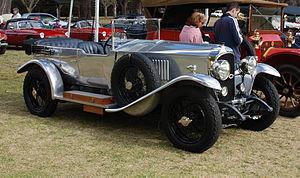
La Vauxhall 30-98 est une voiture fabriquée par Vauxhall à Luton, Bedfordshire entre 1913 et 1927. À l'époque, la configuration la plus connue fut la Vauxhall Velox standard à quatre places à carrosserie ouverte « randonneuse ». La description de Vauxhall même était la 30-98 hp Vauxhall-Velox voiture sportive. La 30-98 est également connue par les amateurs de Vauxhall sous le code châssis « E ».